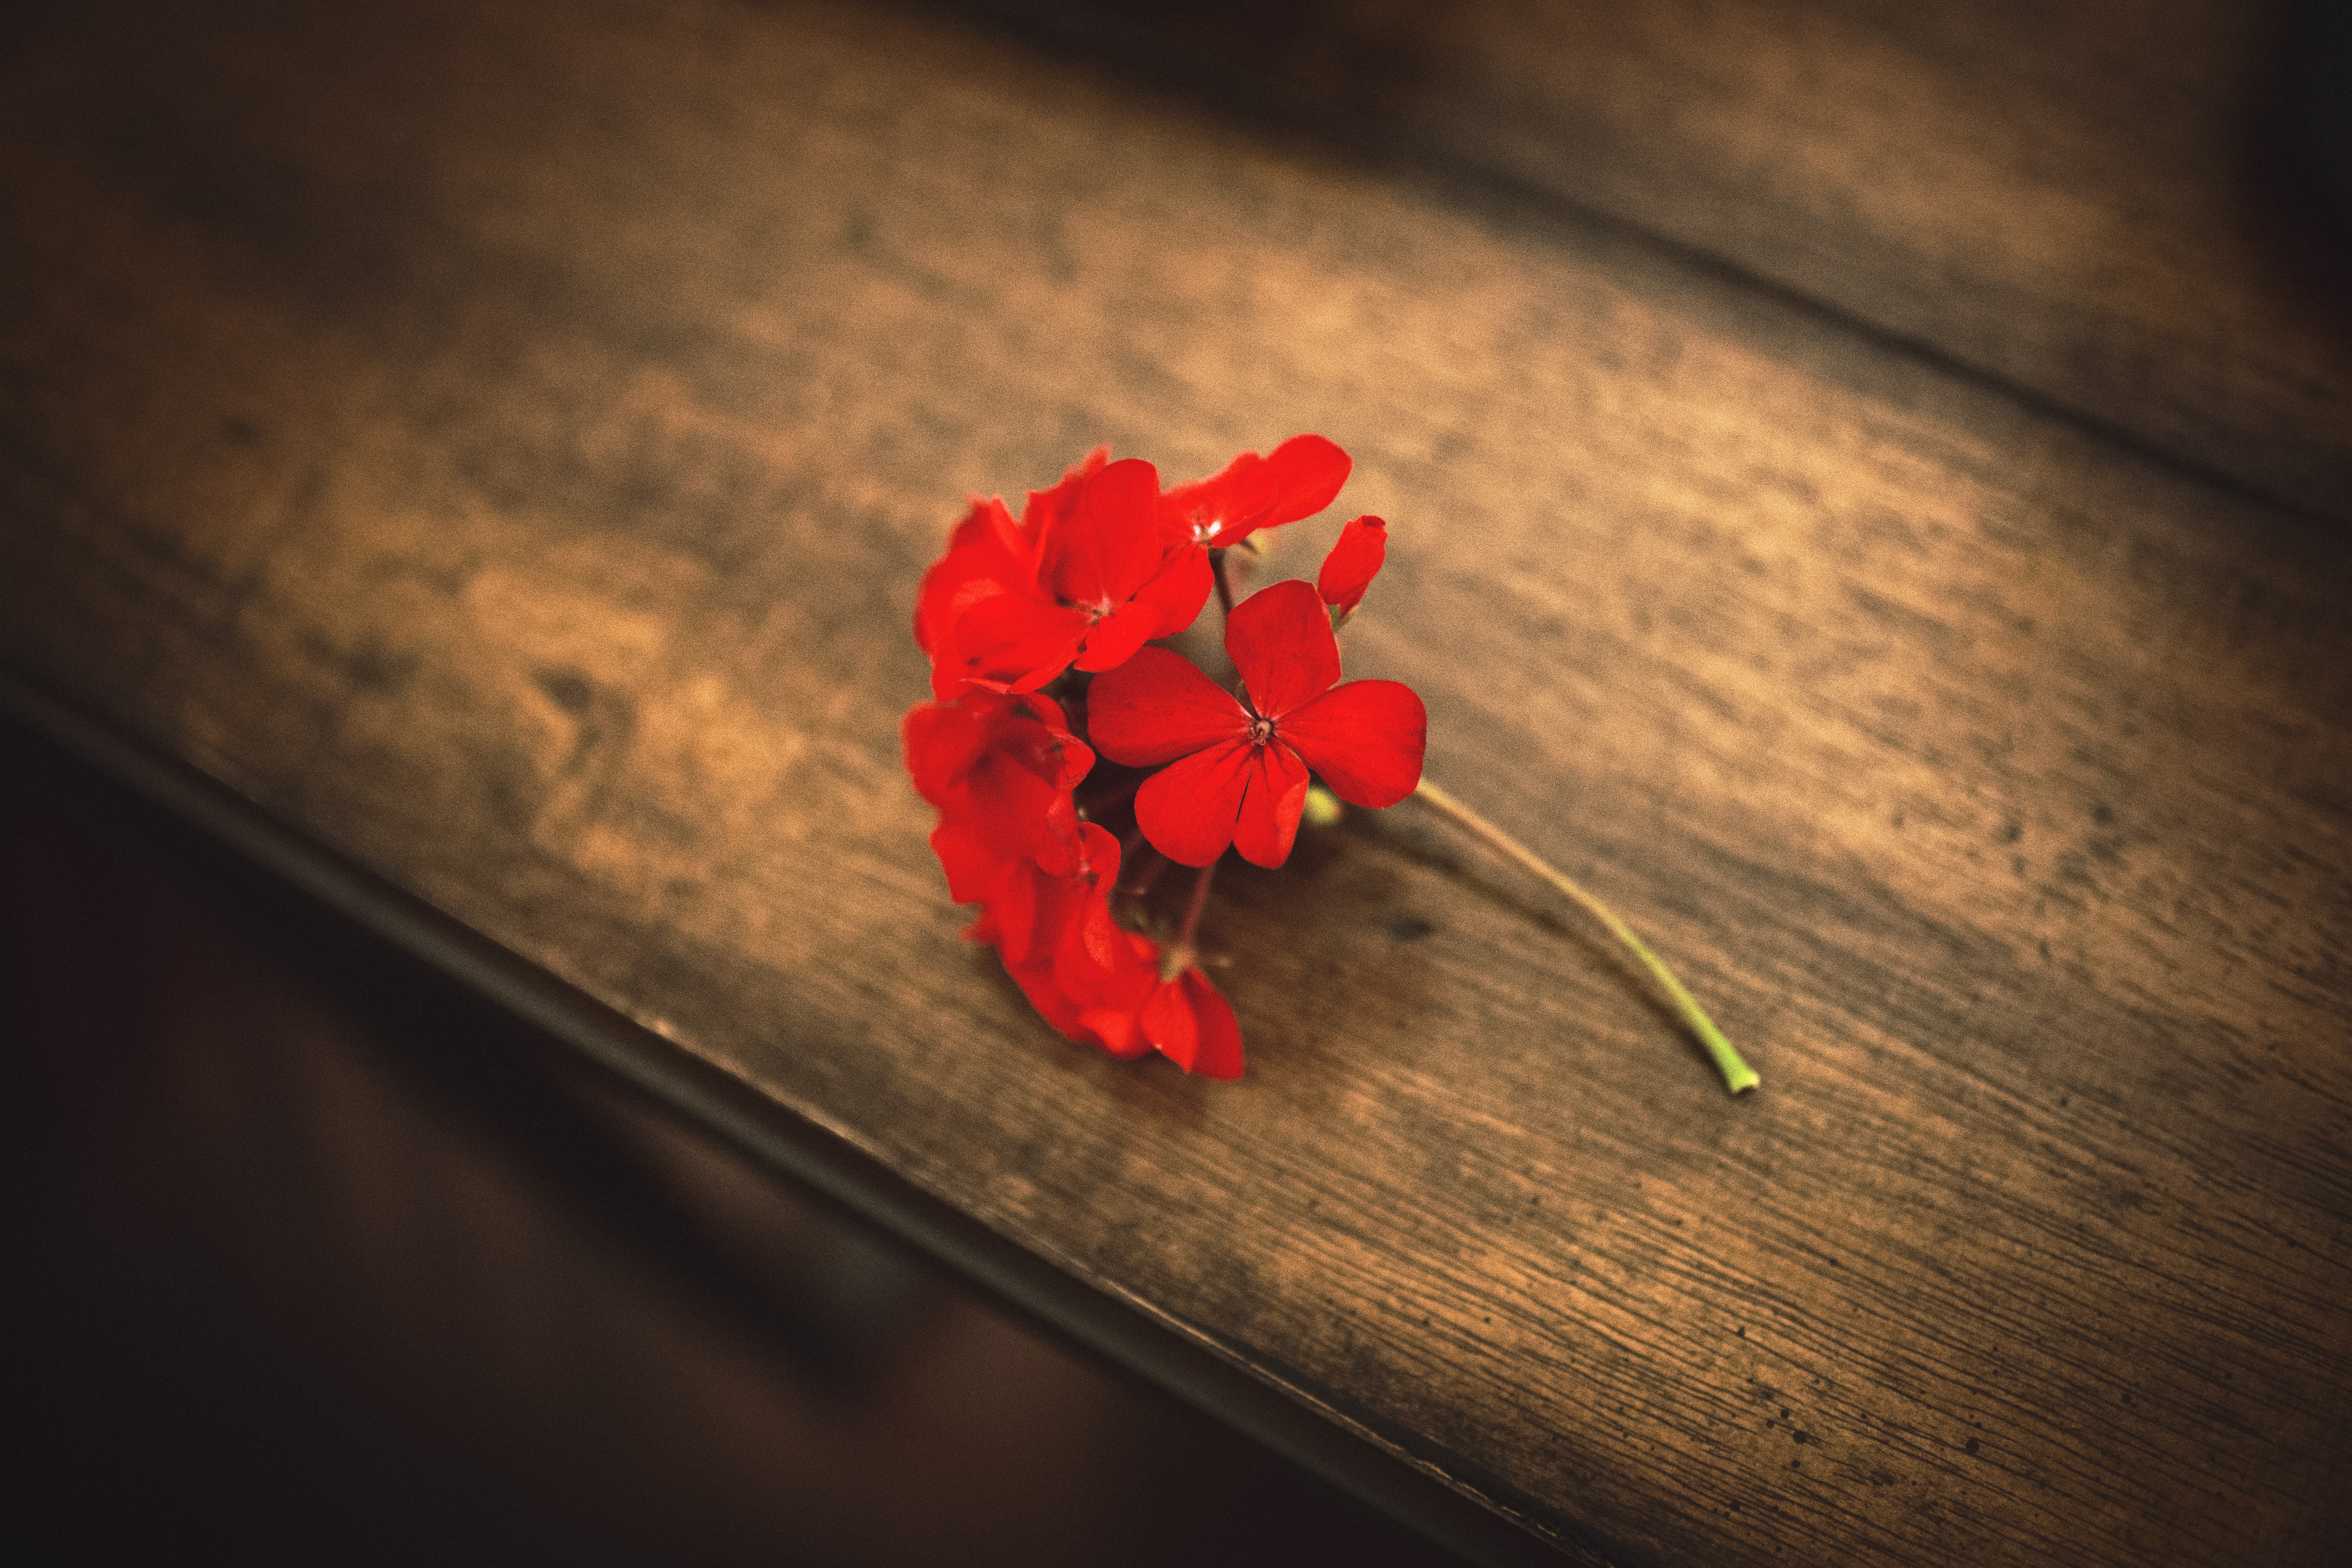
hand, plant, white, photography, leaf, flower, petal, love, green, red, color, darkness, black, yellow, pink, flora, close up, organ, emotion, macro photography, flowering plant